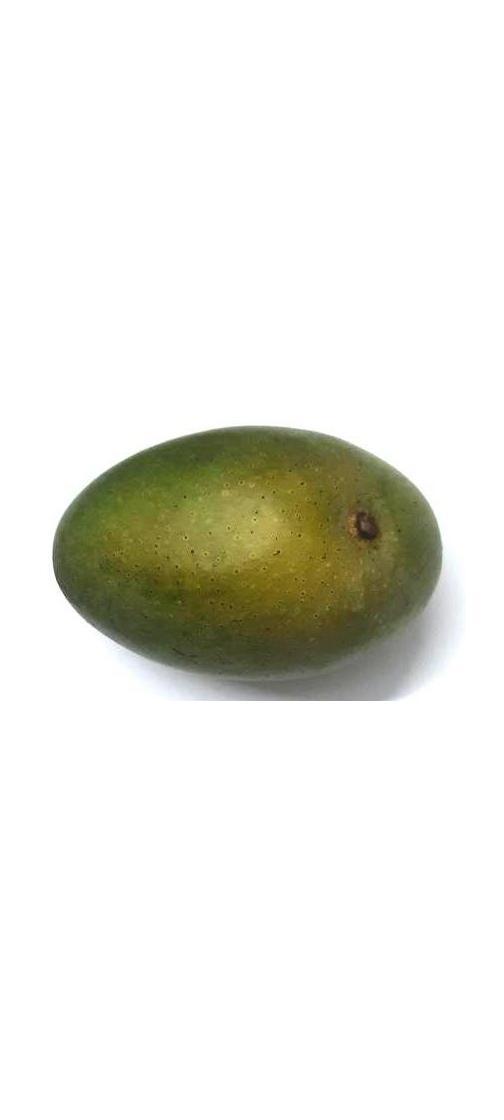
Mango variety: Ashshina Zhinuk